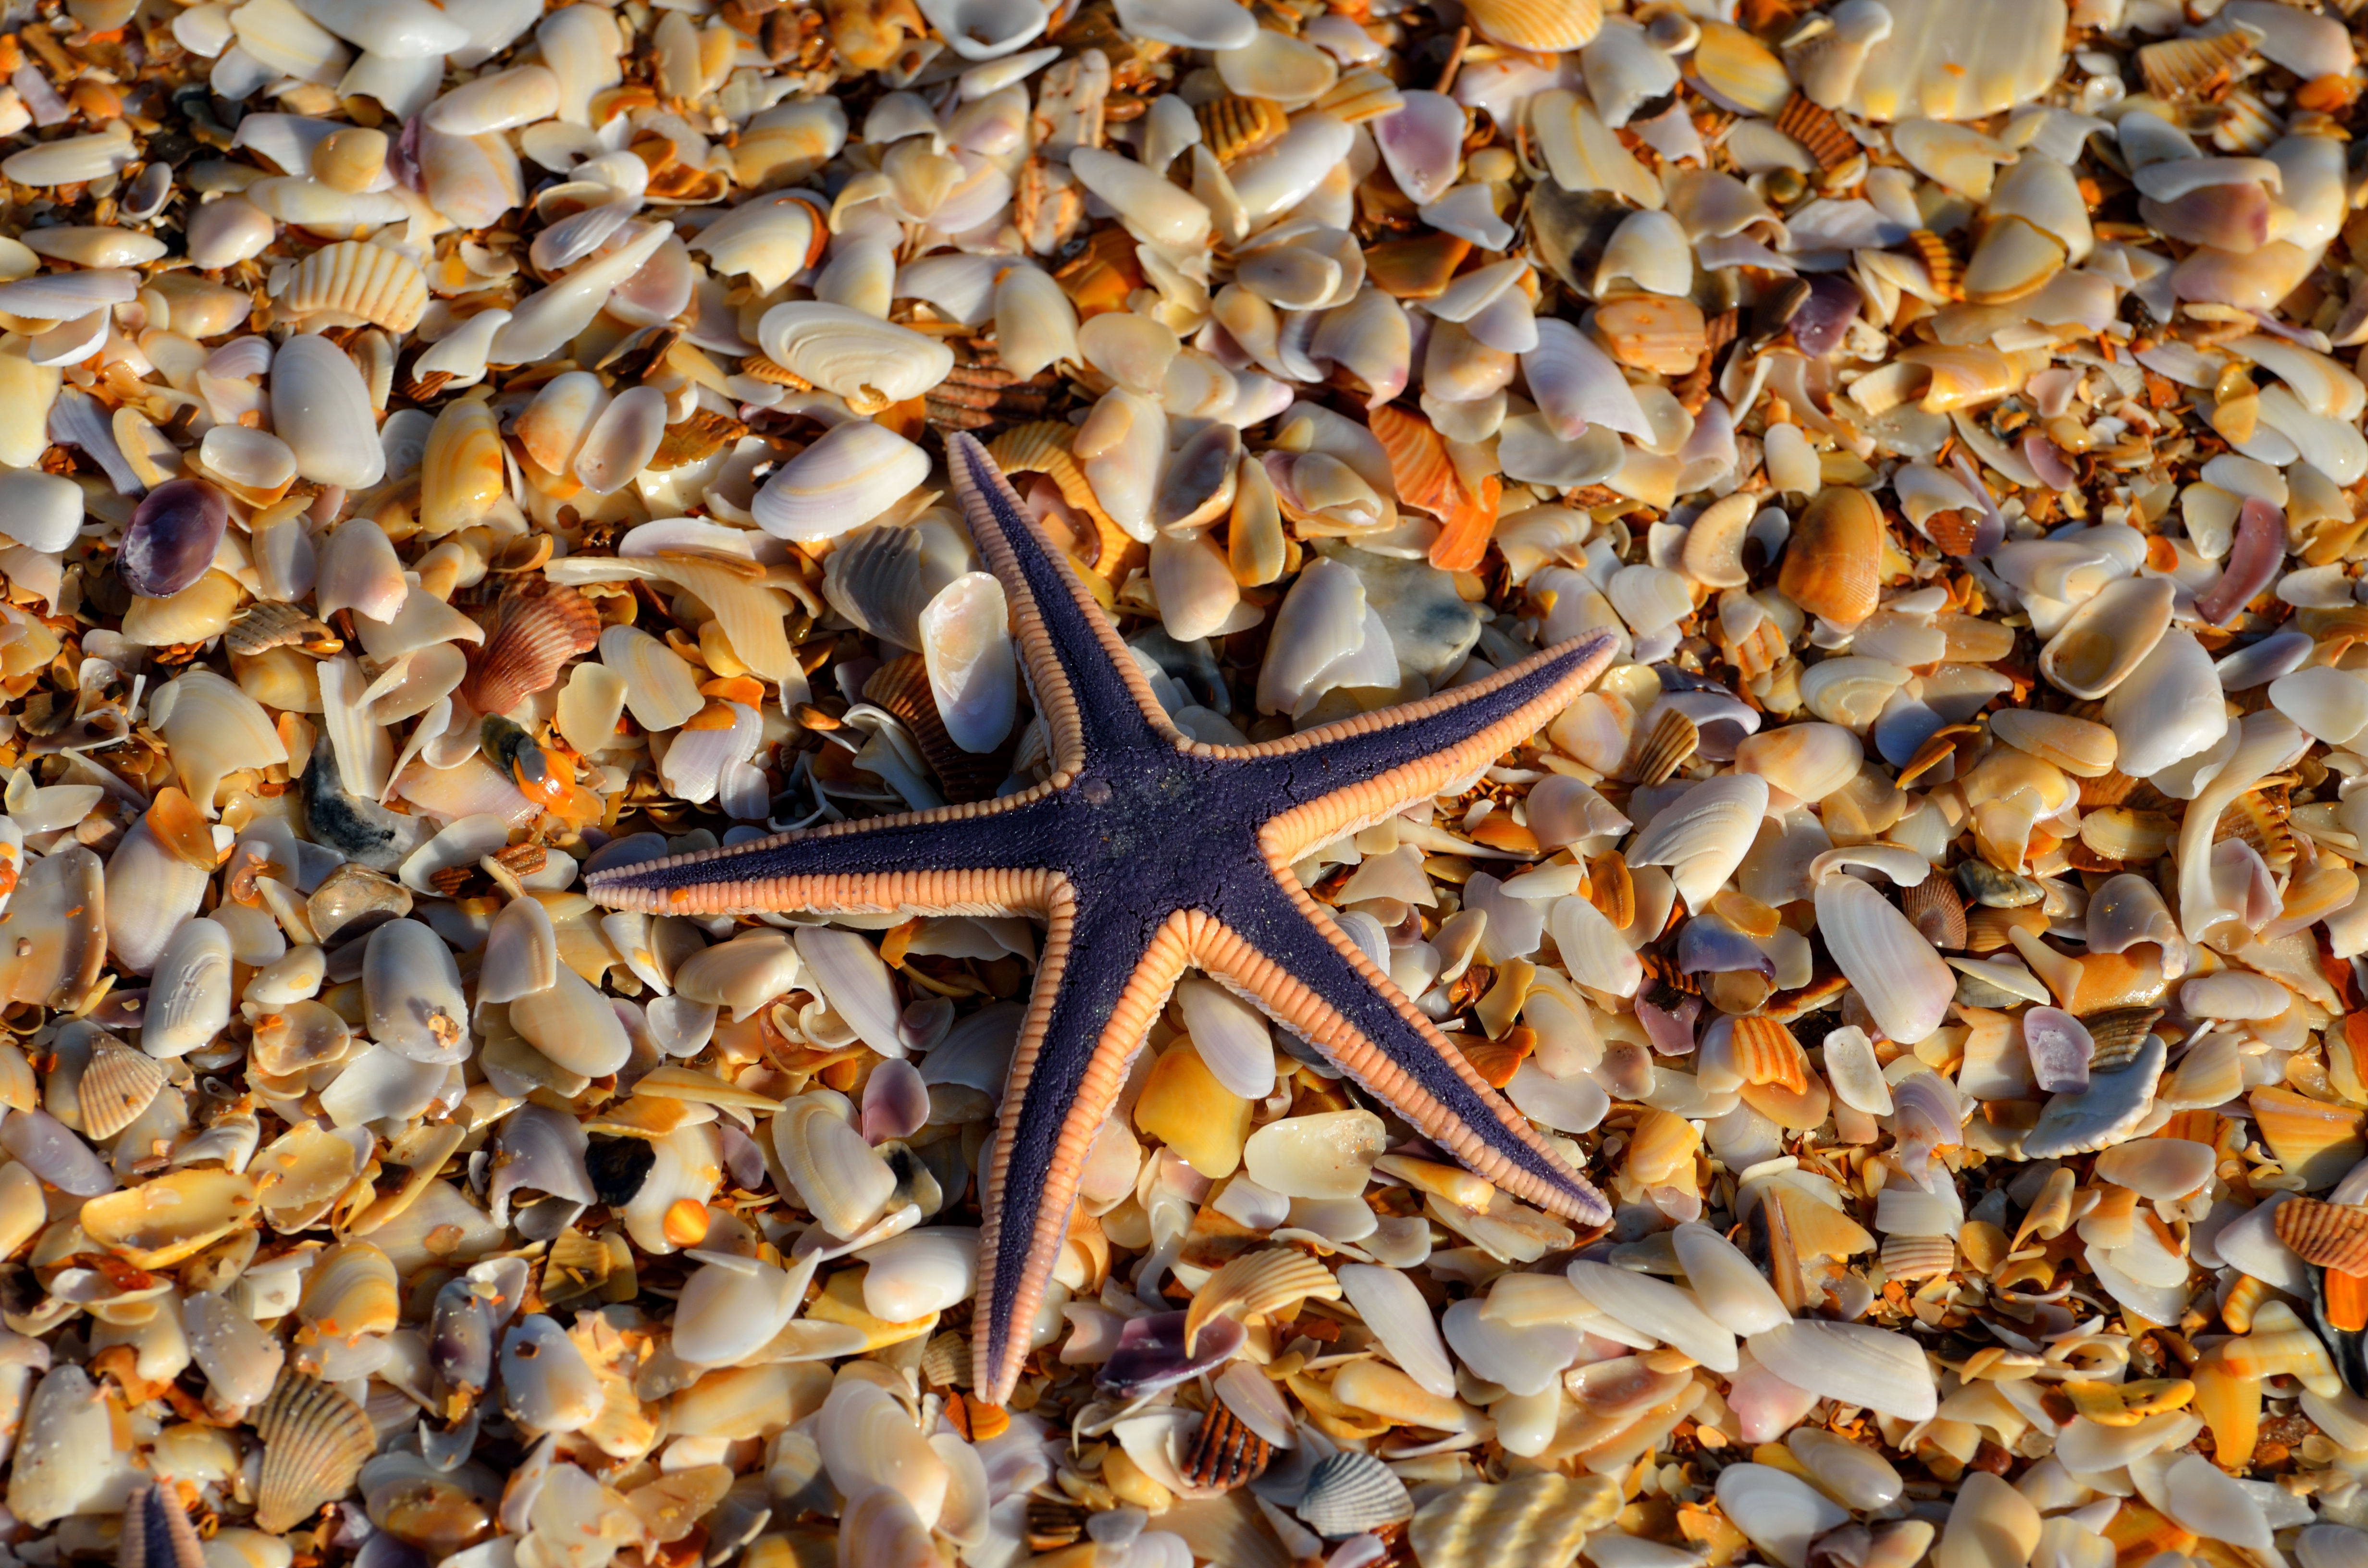
beach, sea, tree, water, nature, ocean, branch, wood, leaf, animal, summer, wildlife, wild, underwater, red, symbol, tropical, natural, autumn, aquatic, fish, tourism, material, starfish, coral, invertebrate, life, seashell, shells, aquarium, marine, beauty, exotic, hobby, nobody, collector, echinoderm